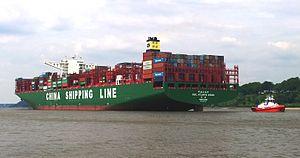
Containership CSCL Atlantic Ocean avec remorqueur arrière Kotug ZP Boxer sur le chemin vers le bas de la rivière Elbe en Juin 2015
Cet article recense les plus grands porte-conteneurs au monde.